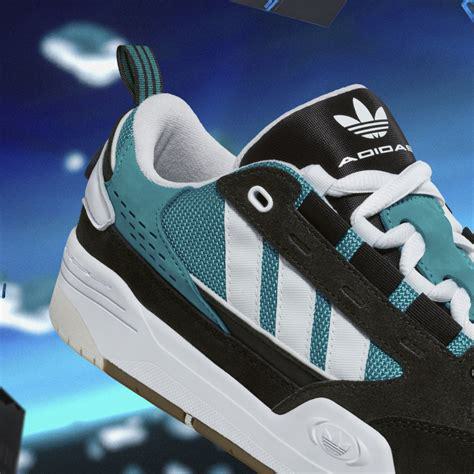
Brand: Adidas
Model: ADI2000